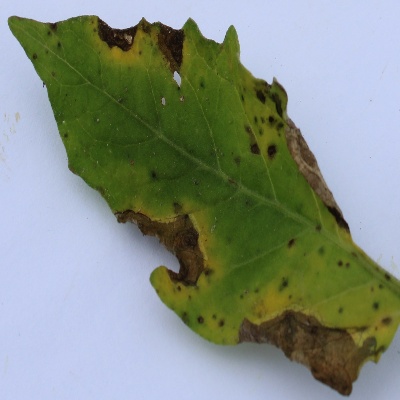
Crop: Tomato
Condition: verticulium wilt